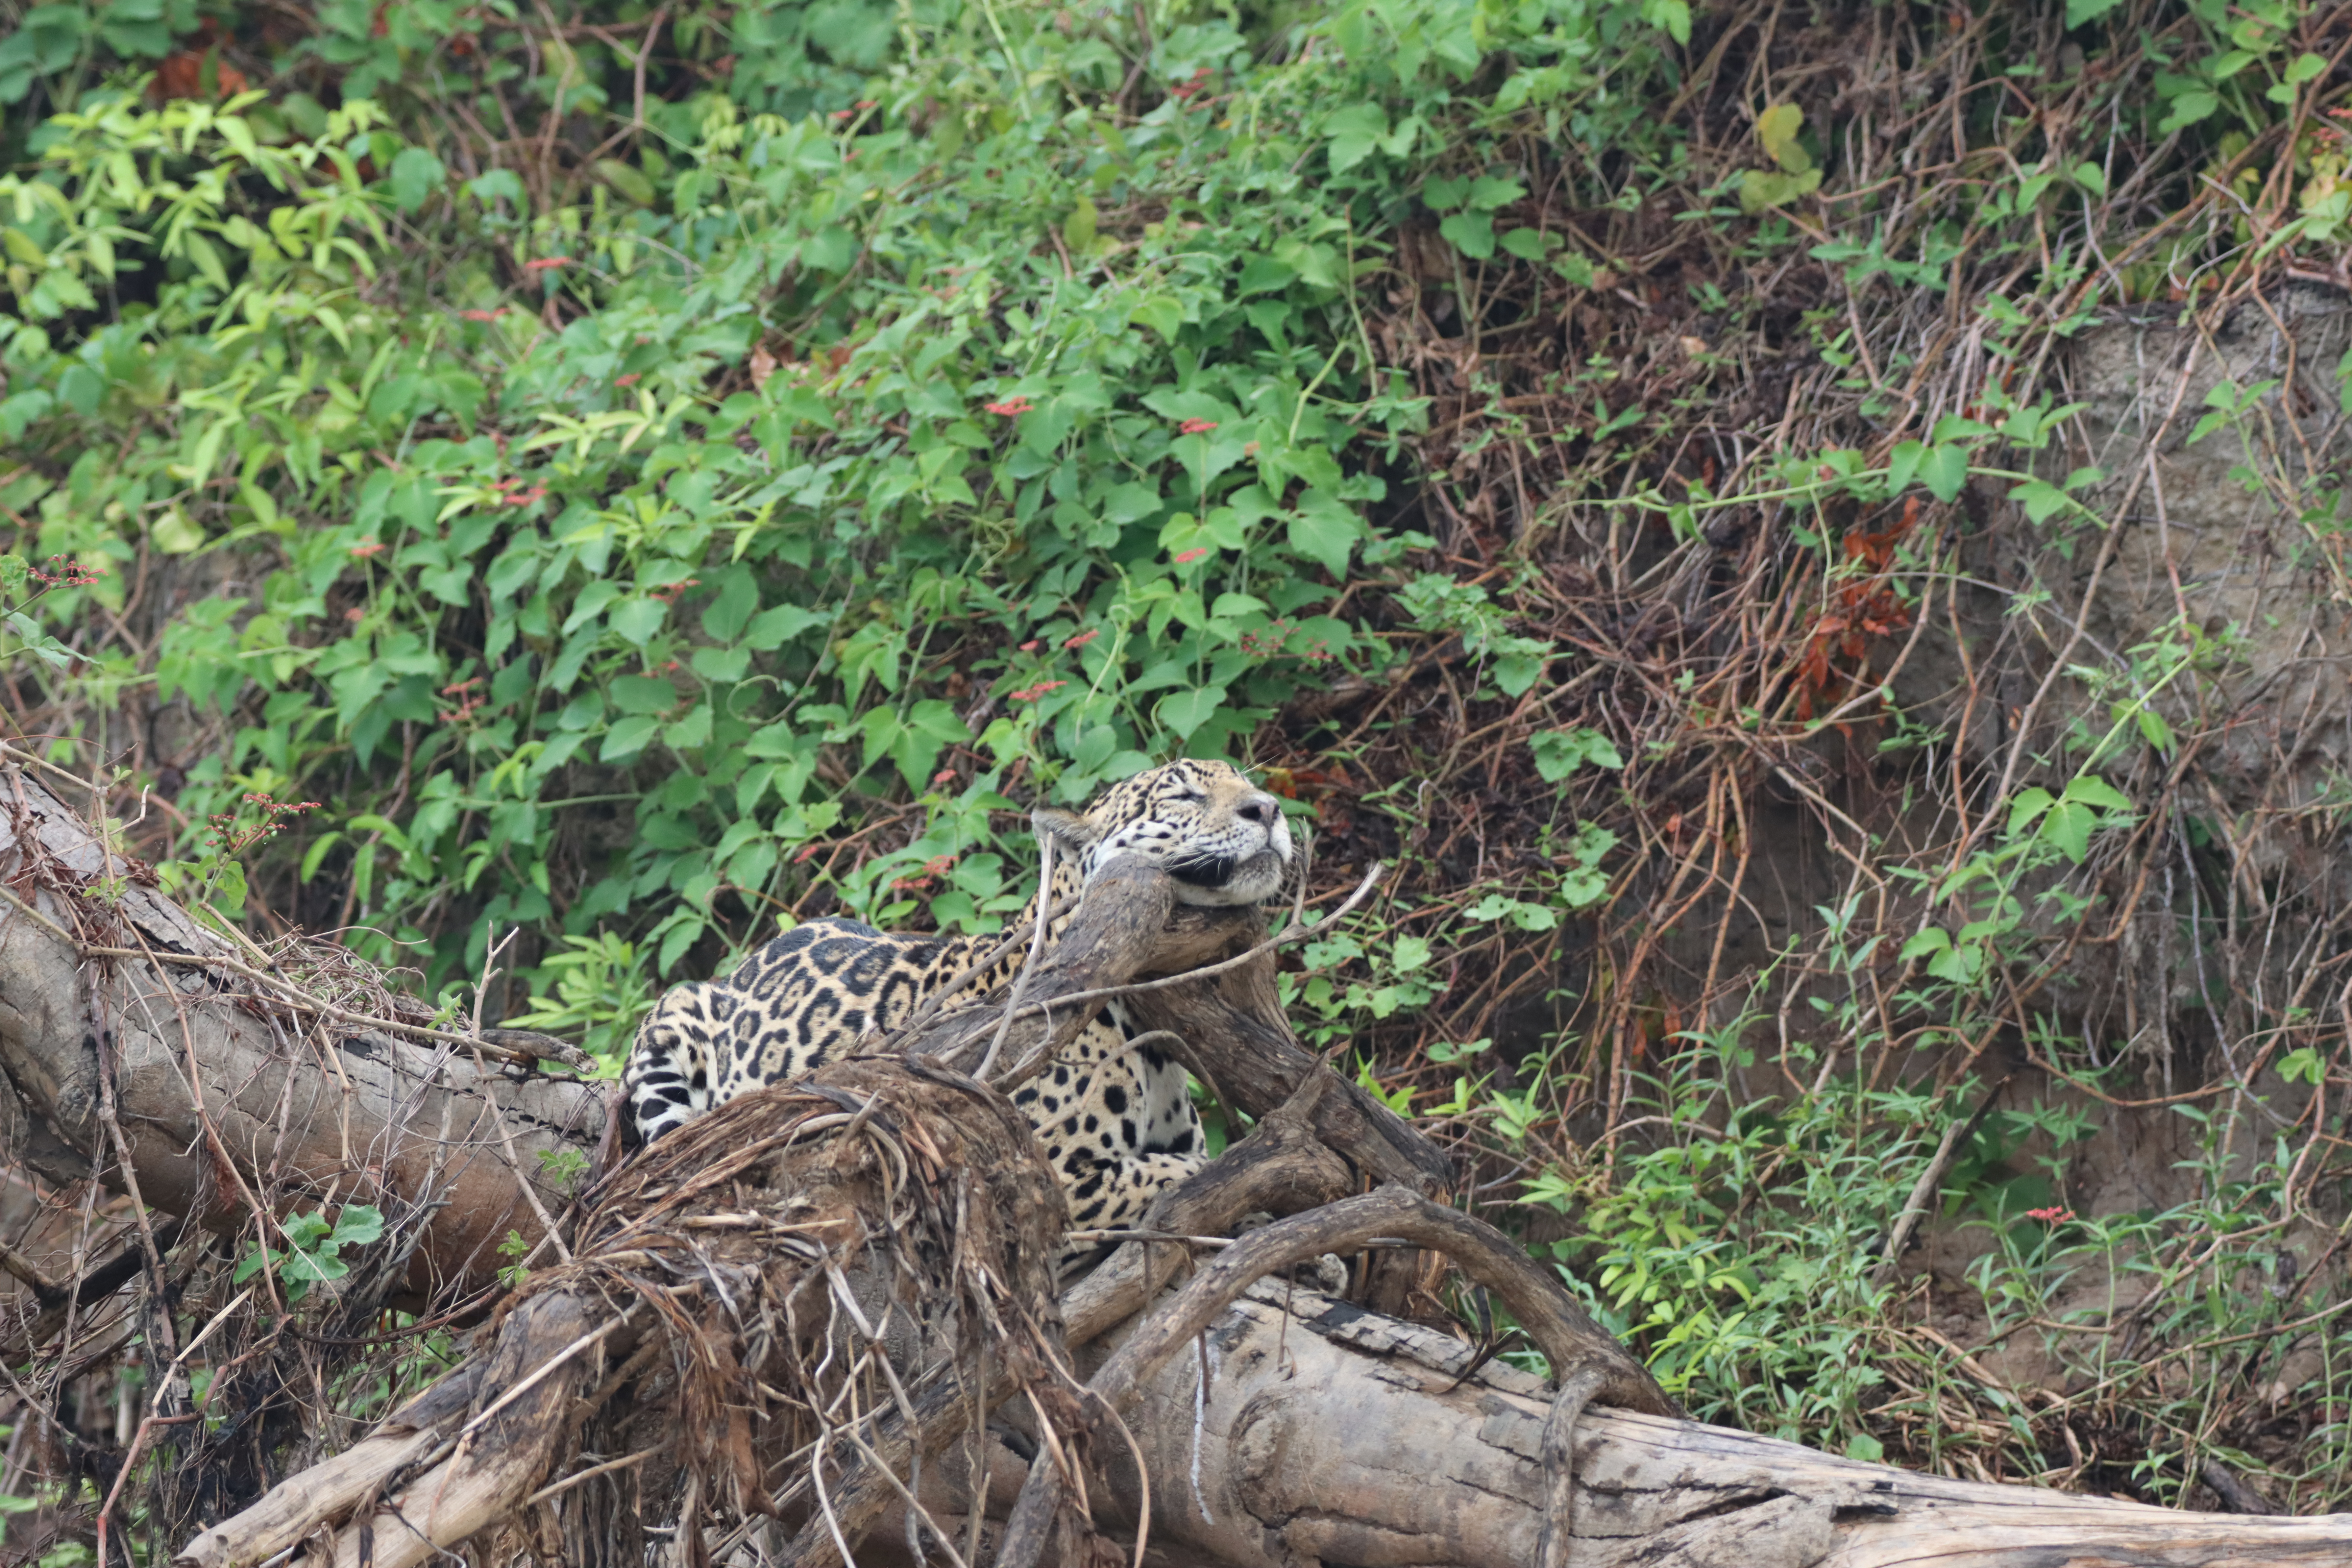
Jaguar: Ti